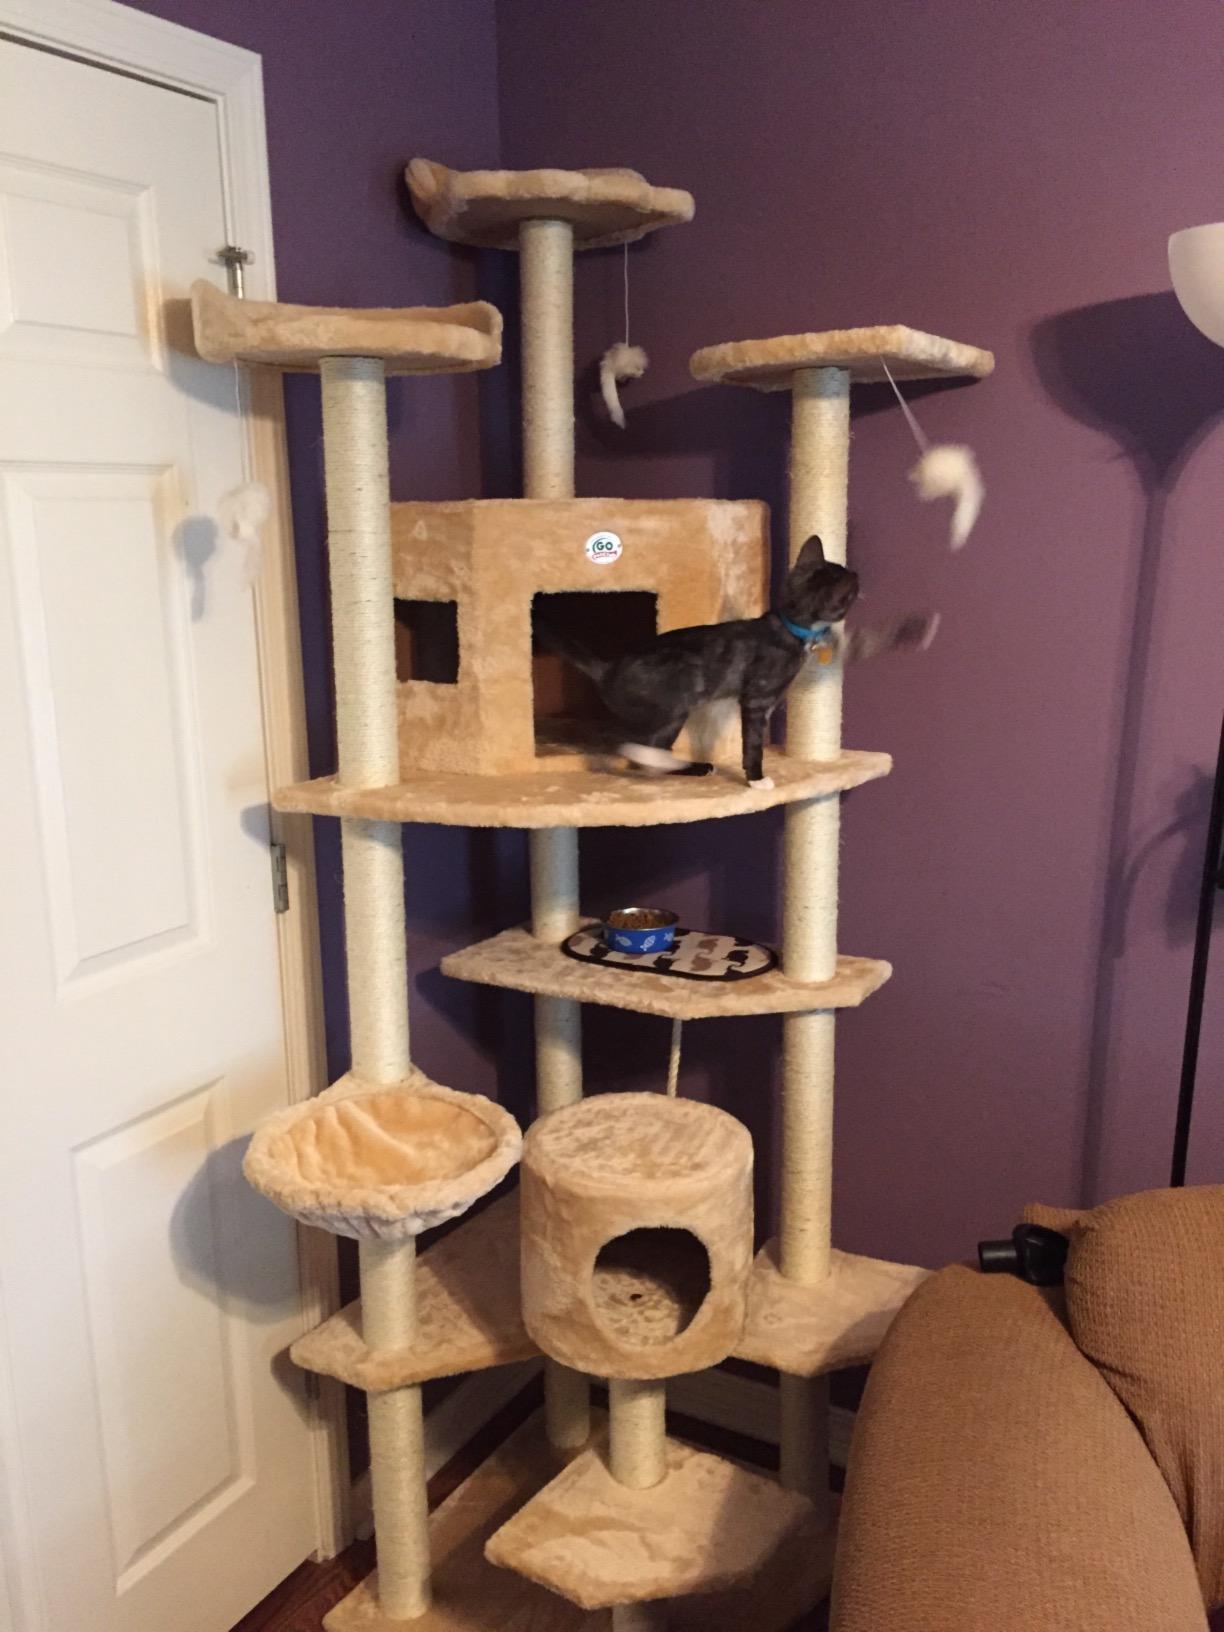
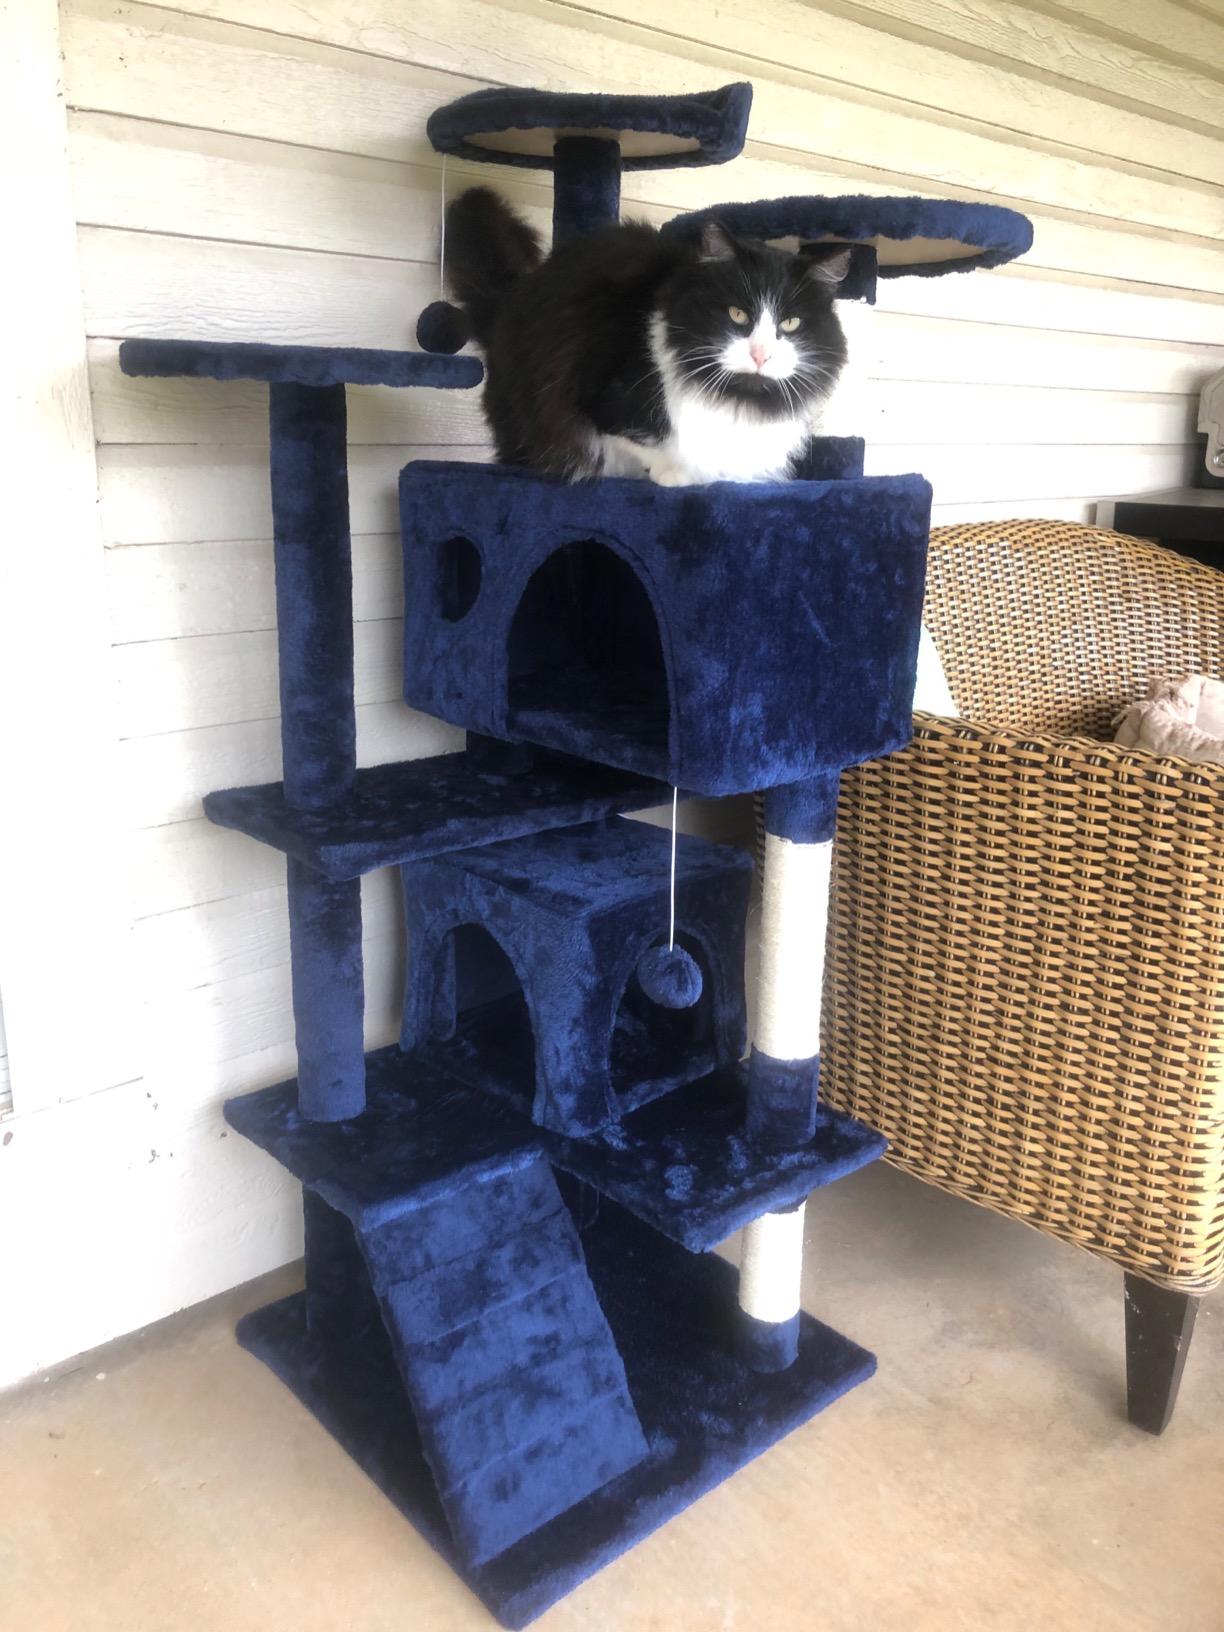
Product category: items_cat tree
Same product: no